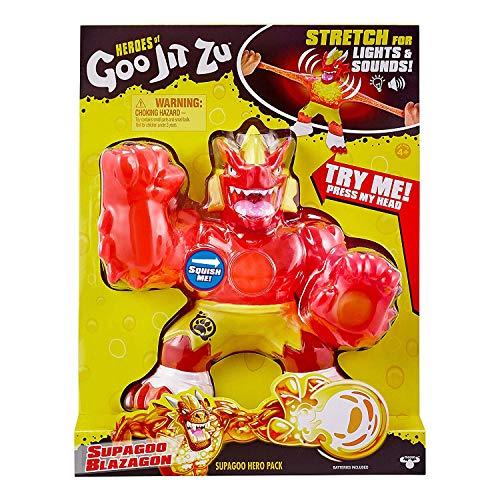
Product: Heroes of Goo Jit Zu 41012 S1 Ultimate Hero Pk, Multicolor
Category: Toys & Games | Toy Figures & Playsets | Action Figures
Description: Heroes of Goo Jit Zu provides kids with a new gooey way to play with action figures, with no mess.
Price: $29.99
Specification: ProductDimensions:4.7x9.8x12.8inches|ItemWeight:1.12pounds|ShippingWeight:3.04pounds(Viewshippingratesandpolicies)|ASIN:B07NSX5D8C|Itemmodelnumber:41012|Manufacturerrecommendedage:4-15years|Batteries:3LR44batteriesrequired.(included)